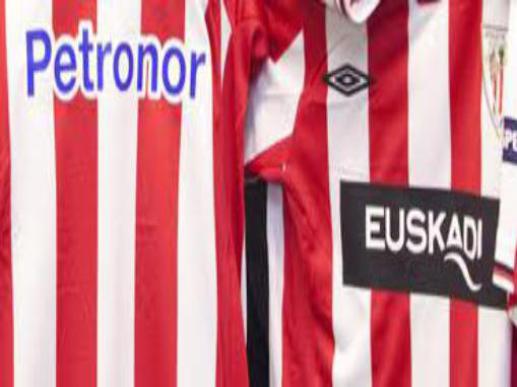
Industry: Clothes